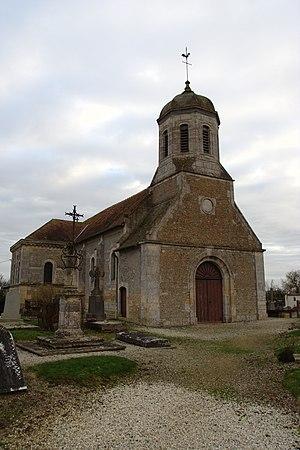
Église de fr:Saint-Samson (Calvados).